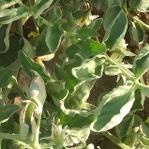
Crop: Tomato
Condition: virosis-d